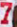
Number: 7